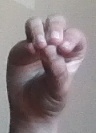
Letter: ha